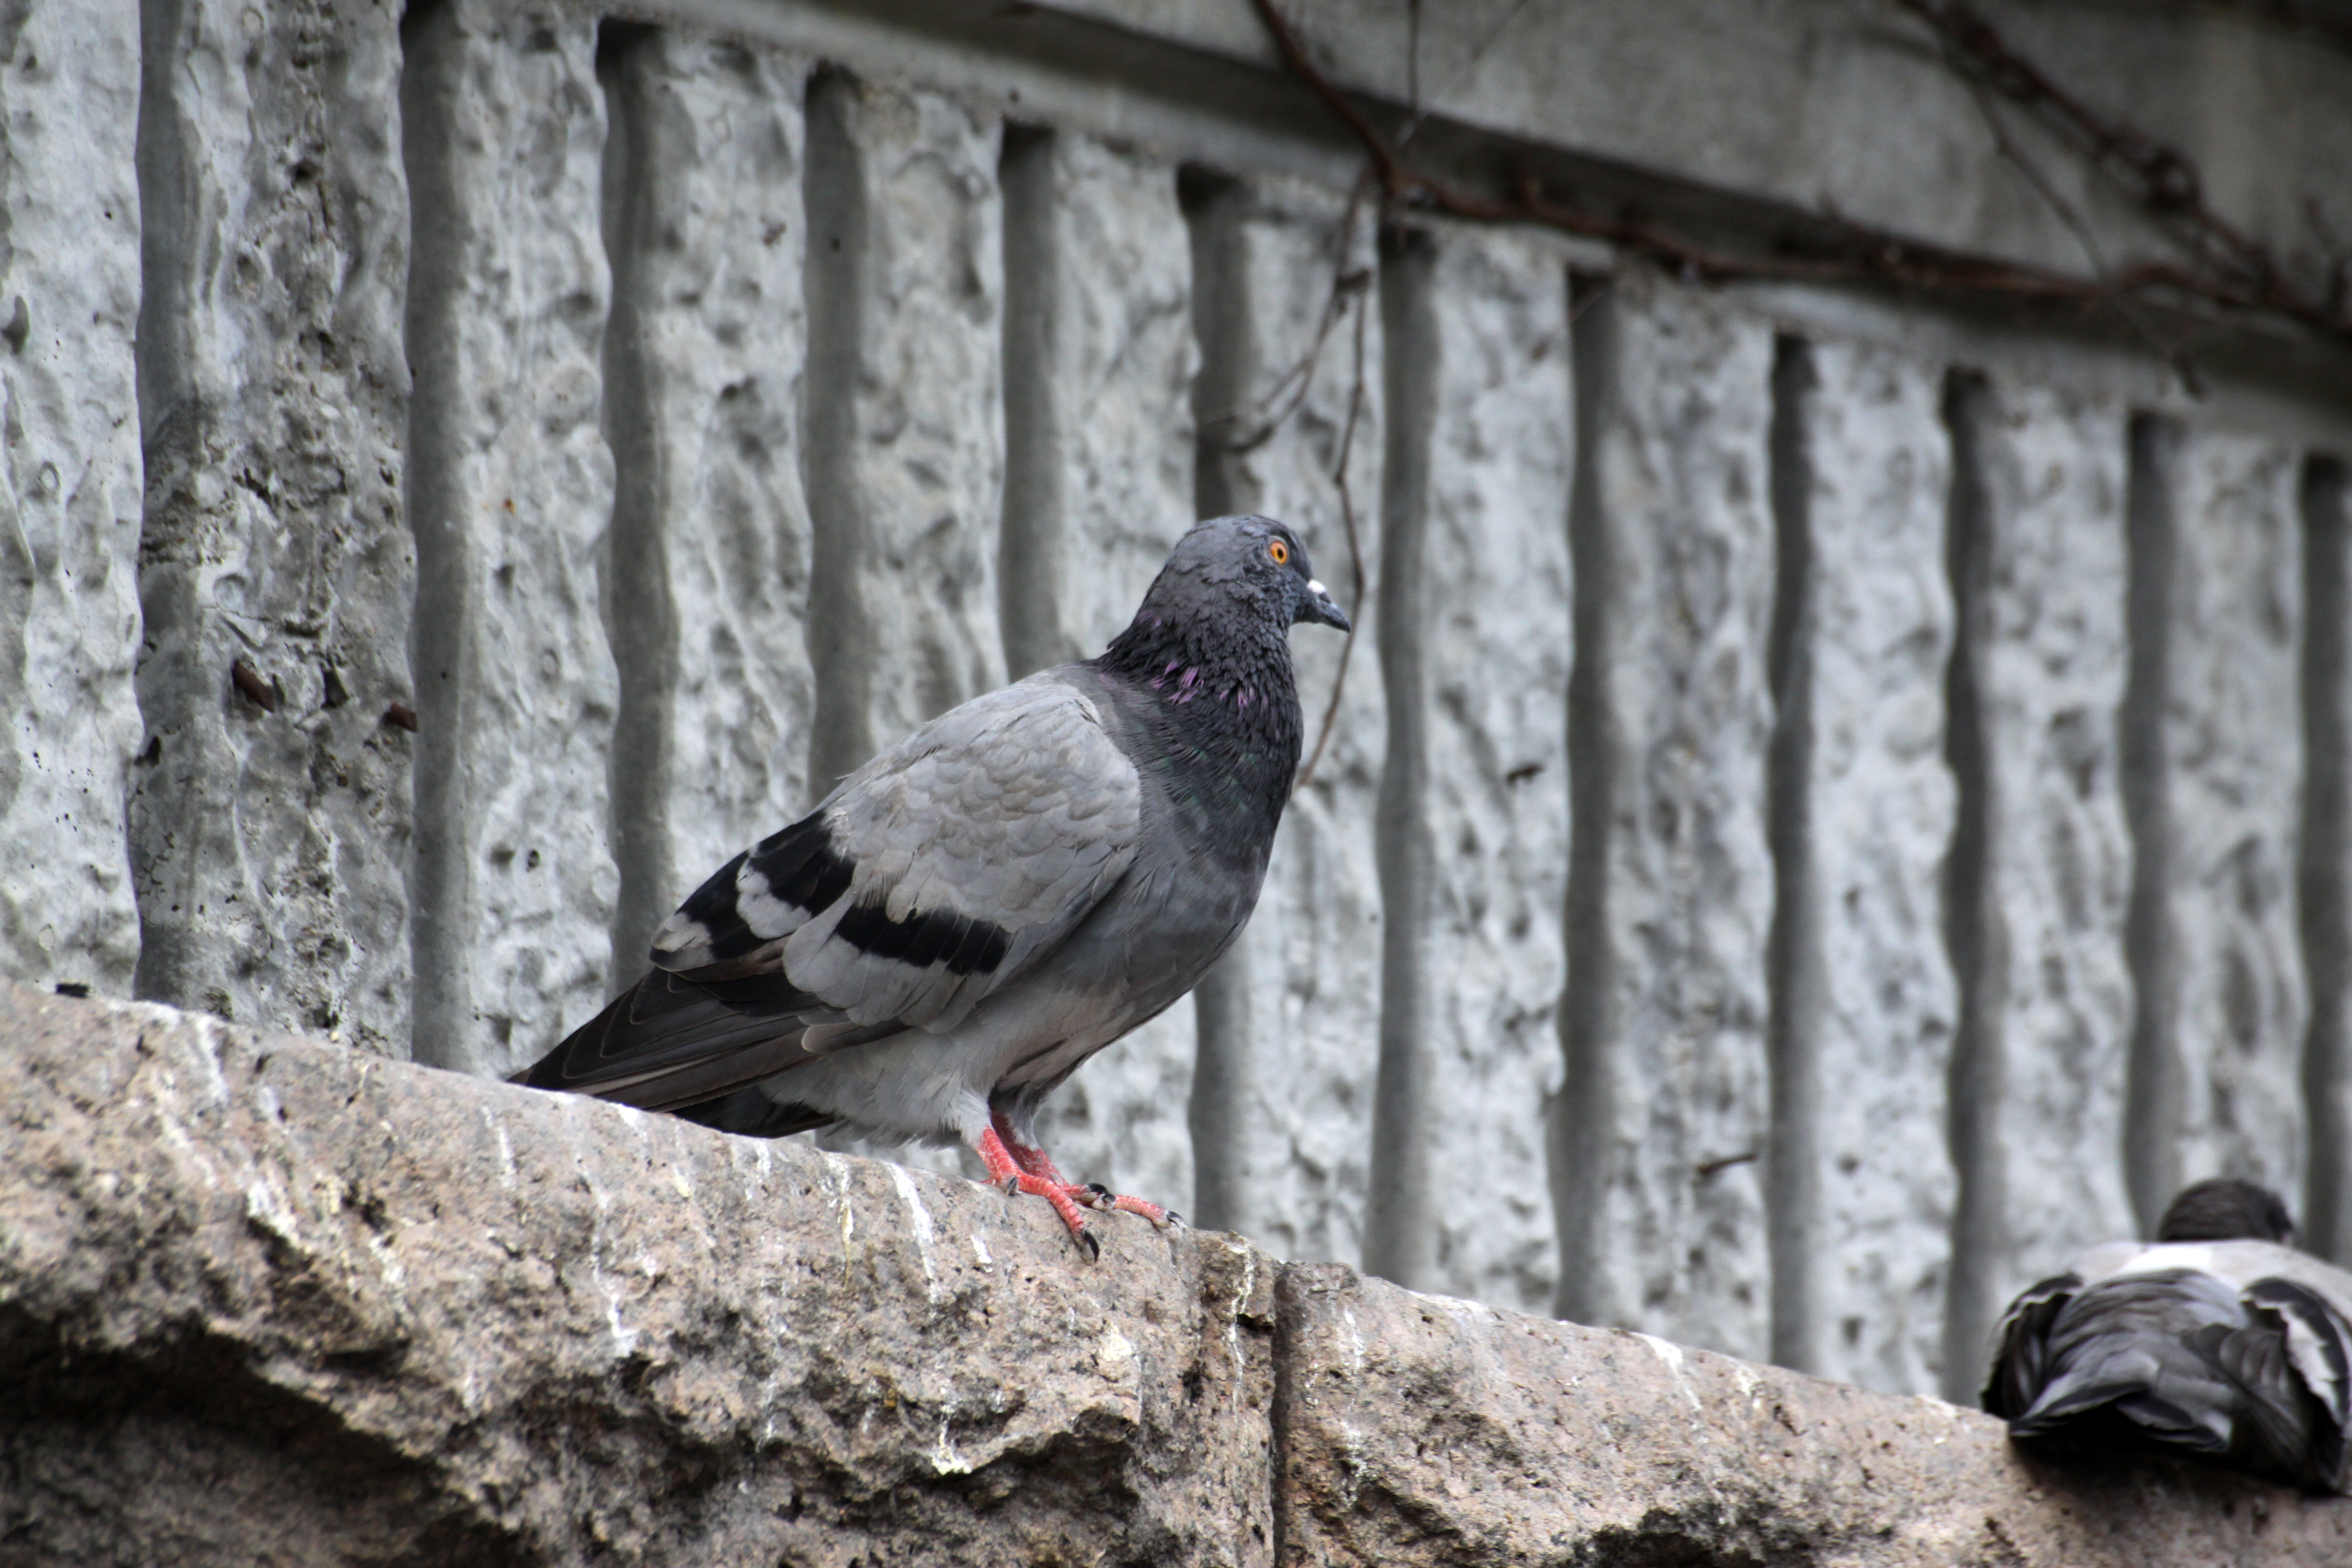
dove, pigeon, bird, wing, eye, wall, stone wall, beak, pigeons and doves, rock dove, wildlife, plant, black and white, perching bird